Busch Gardens Tampa Bay

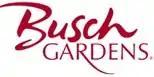

Near the end of 1975, Busch Gardens launched a new campaign that sought to promote the Tampa park around a centralized older Africa theme. The rebrand of the Busch Gardens park would introduce aspects of live entertainment, advertising, animal displays, and thrill rides. The beginning of the 1976 year saw the park take on a new name as "The Dark Continent". The Dark Continent was chosen to distinguish Busch Gardens from other comparably named attractions in Florida, such as the Tiki Gardens and Sunken Gardens. As part of the campaign, the African veldt became known as the Serengeti Plain, Boma became Nairobi, and the Moroccan village was formally dubbed Marrakesh.